The Real Estate

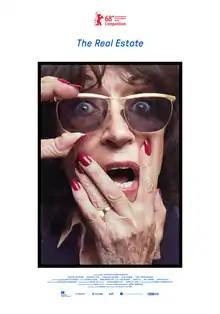
Film poster

The Real Estate is a 2018 Swedish drama film co-directed by Axel Petersén and Måns Månsson. It was selected to compete for the Golden Bear in the main competition section at the 68th Berlin International Film Festival.